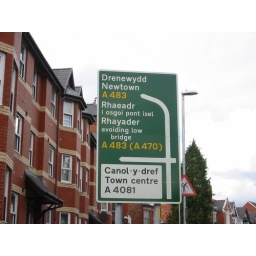
Bilingual road sign in Llandrindod Wells